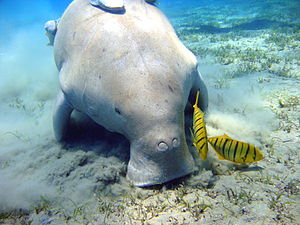
Dygong
Dygong Dugong dugon
Dygong Dugong dugon
Dygong er et stort havpattedyr, som tilhører ordenen søkøer.